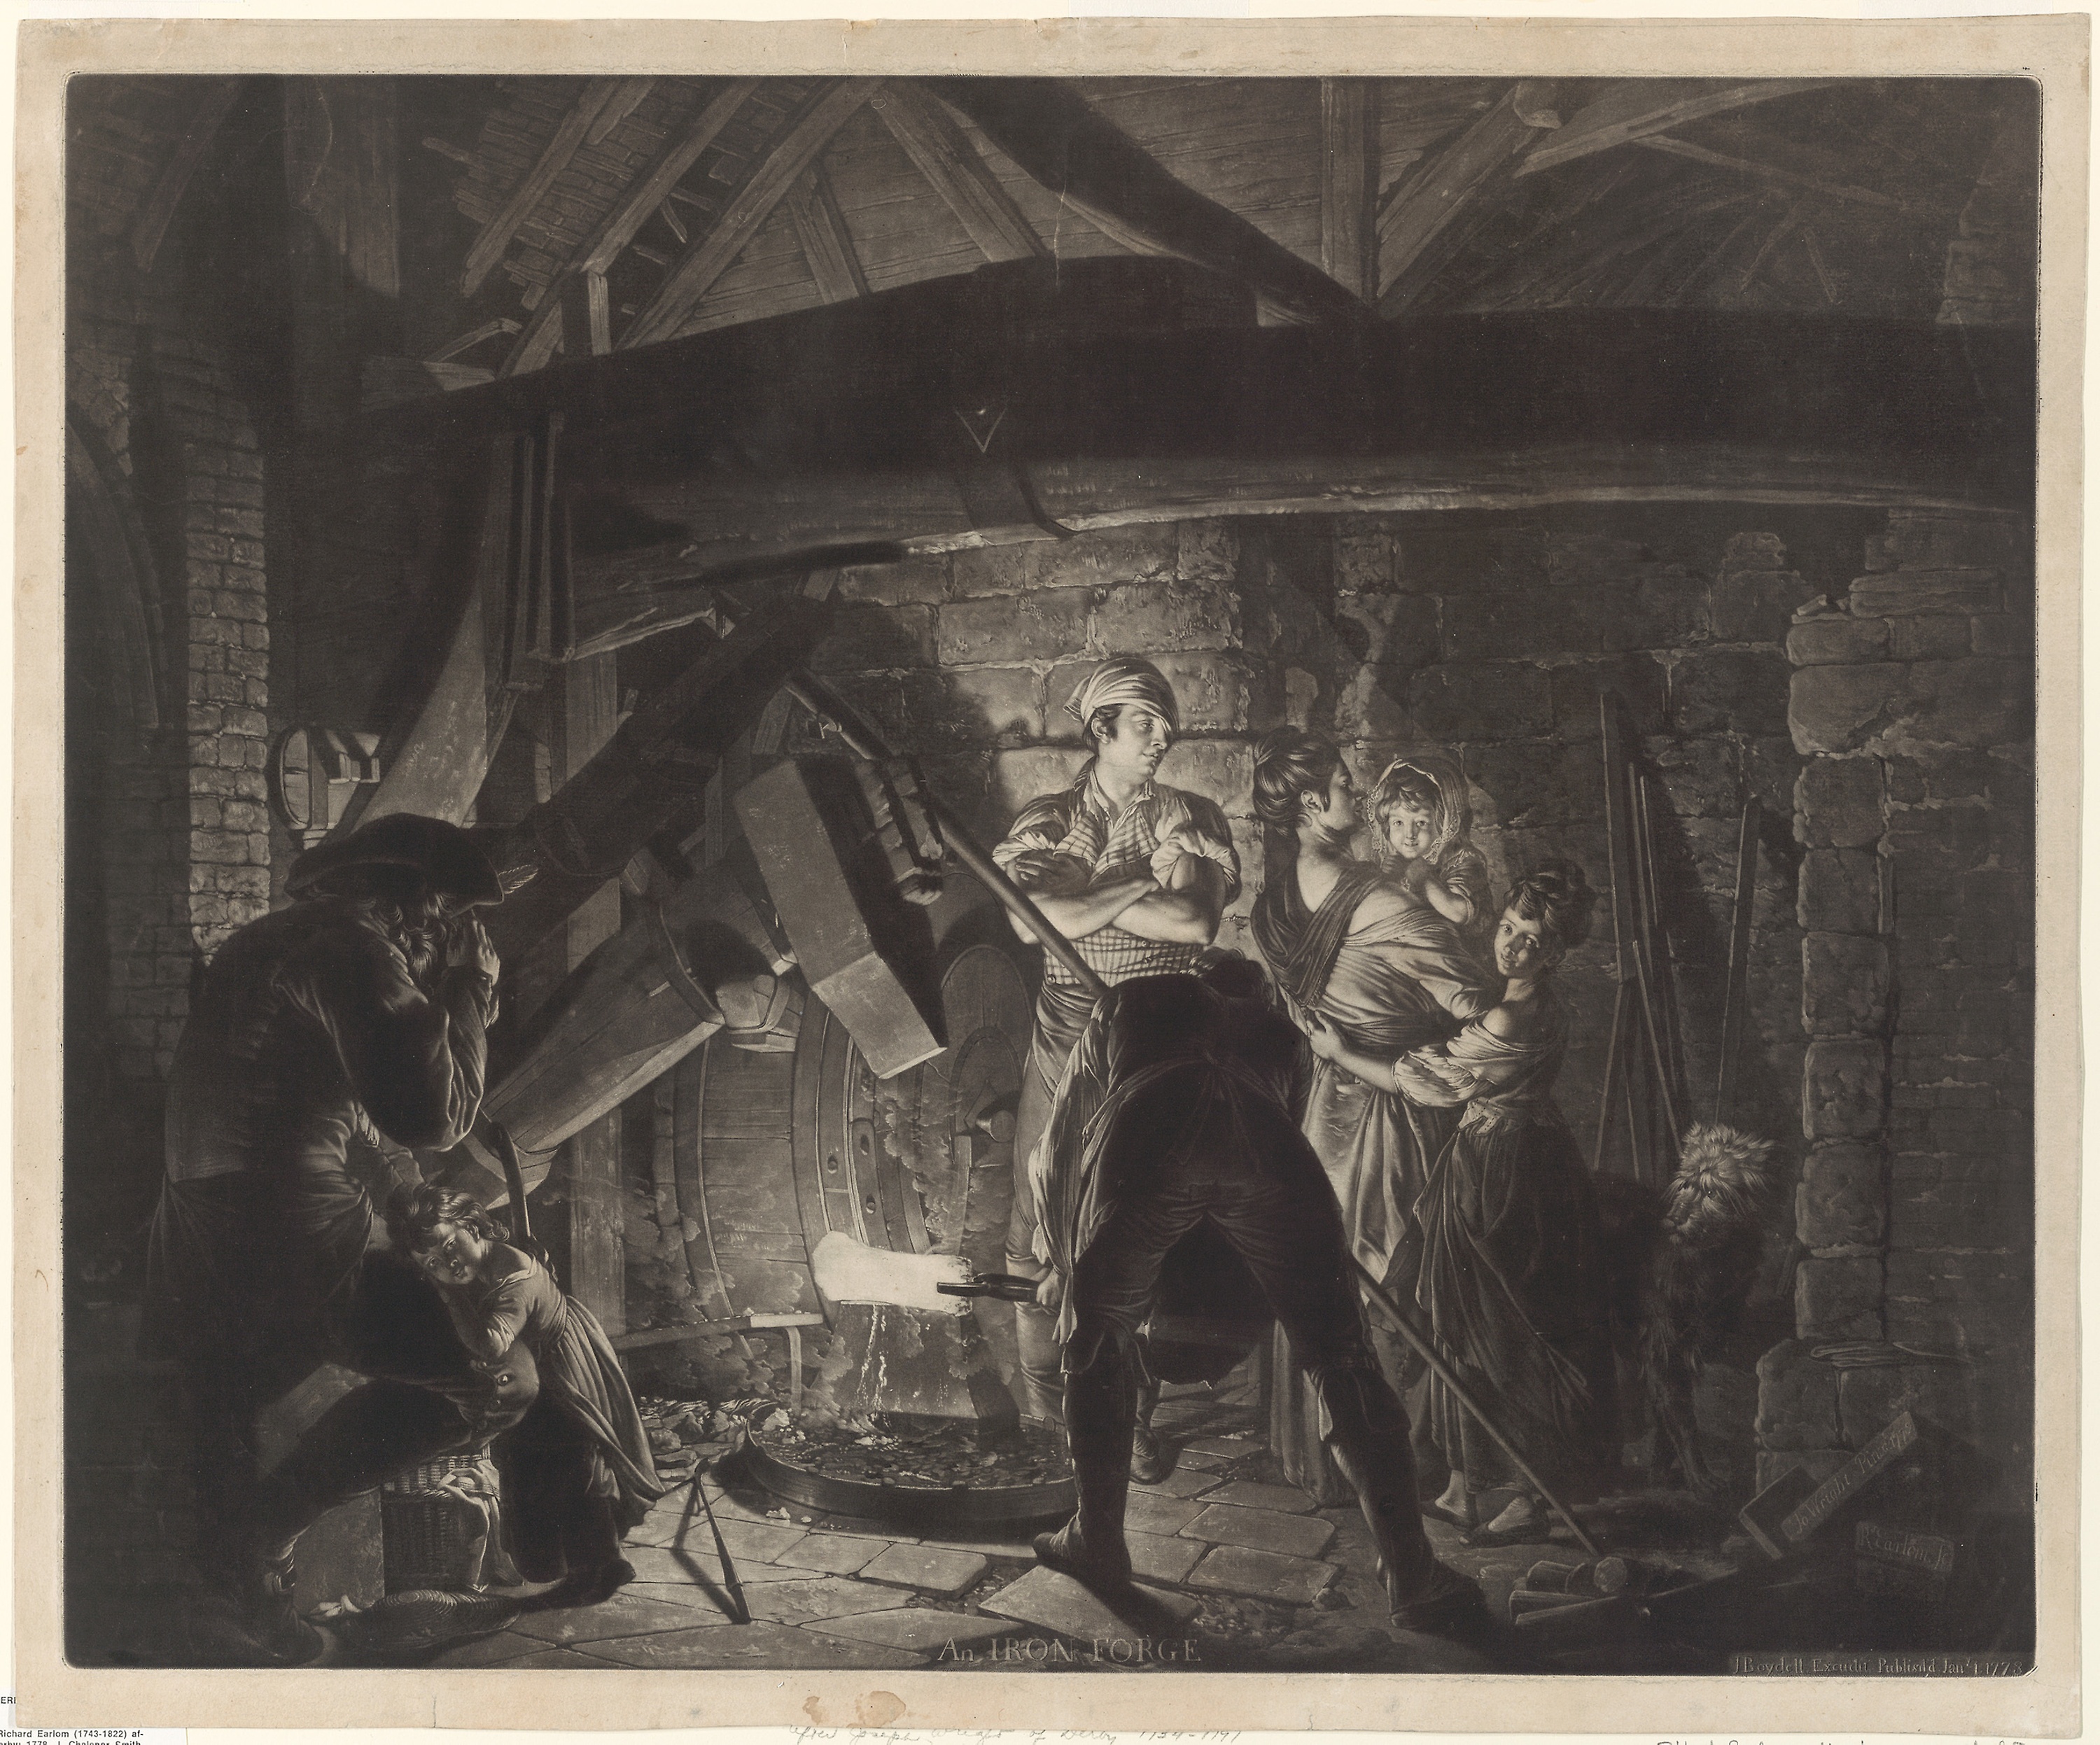
art, visual arts, stock photography, picture frame, vintage clothing, painting, black and white